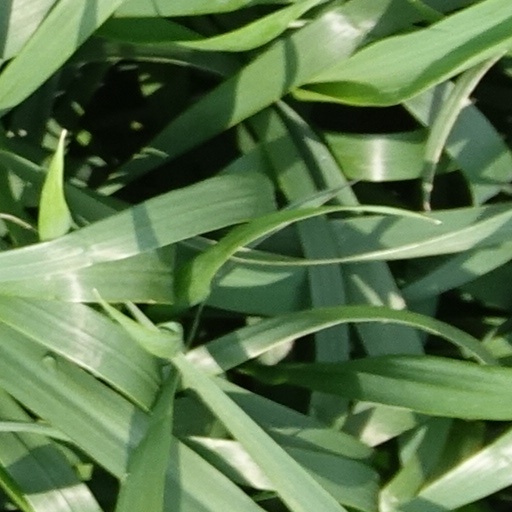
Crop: wheat